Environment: real
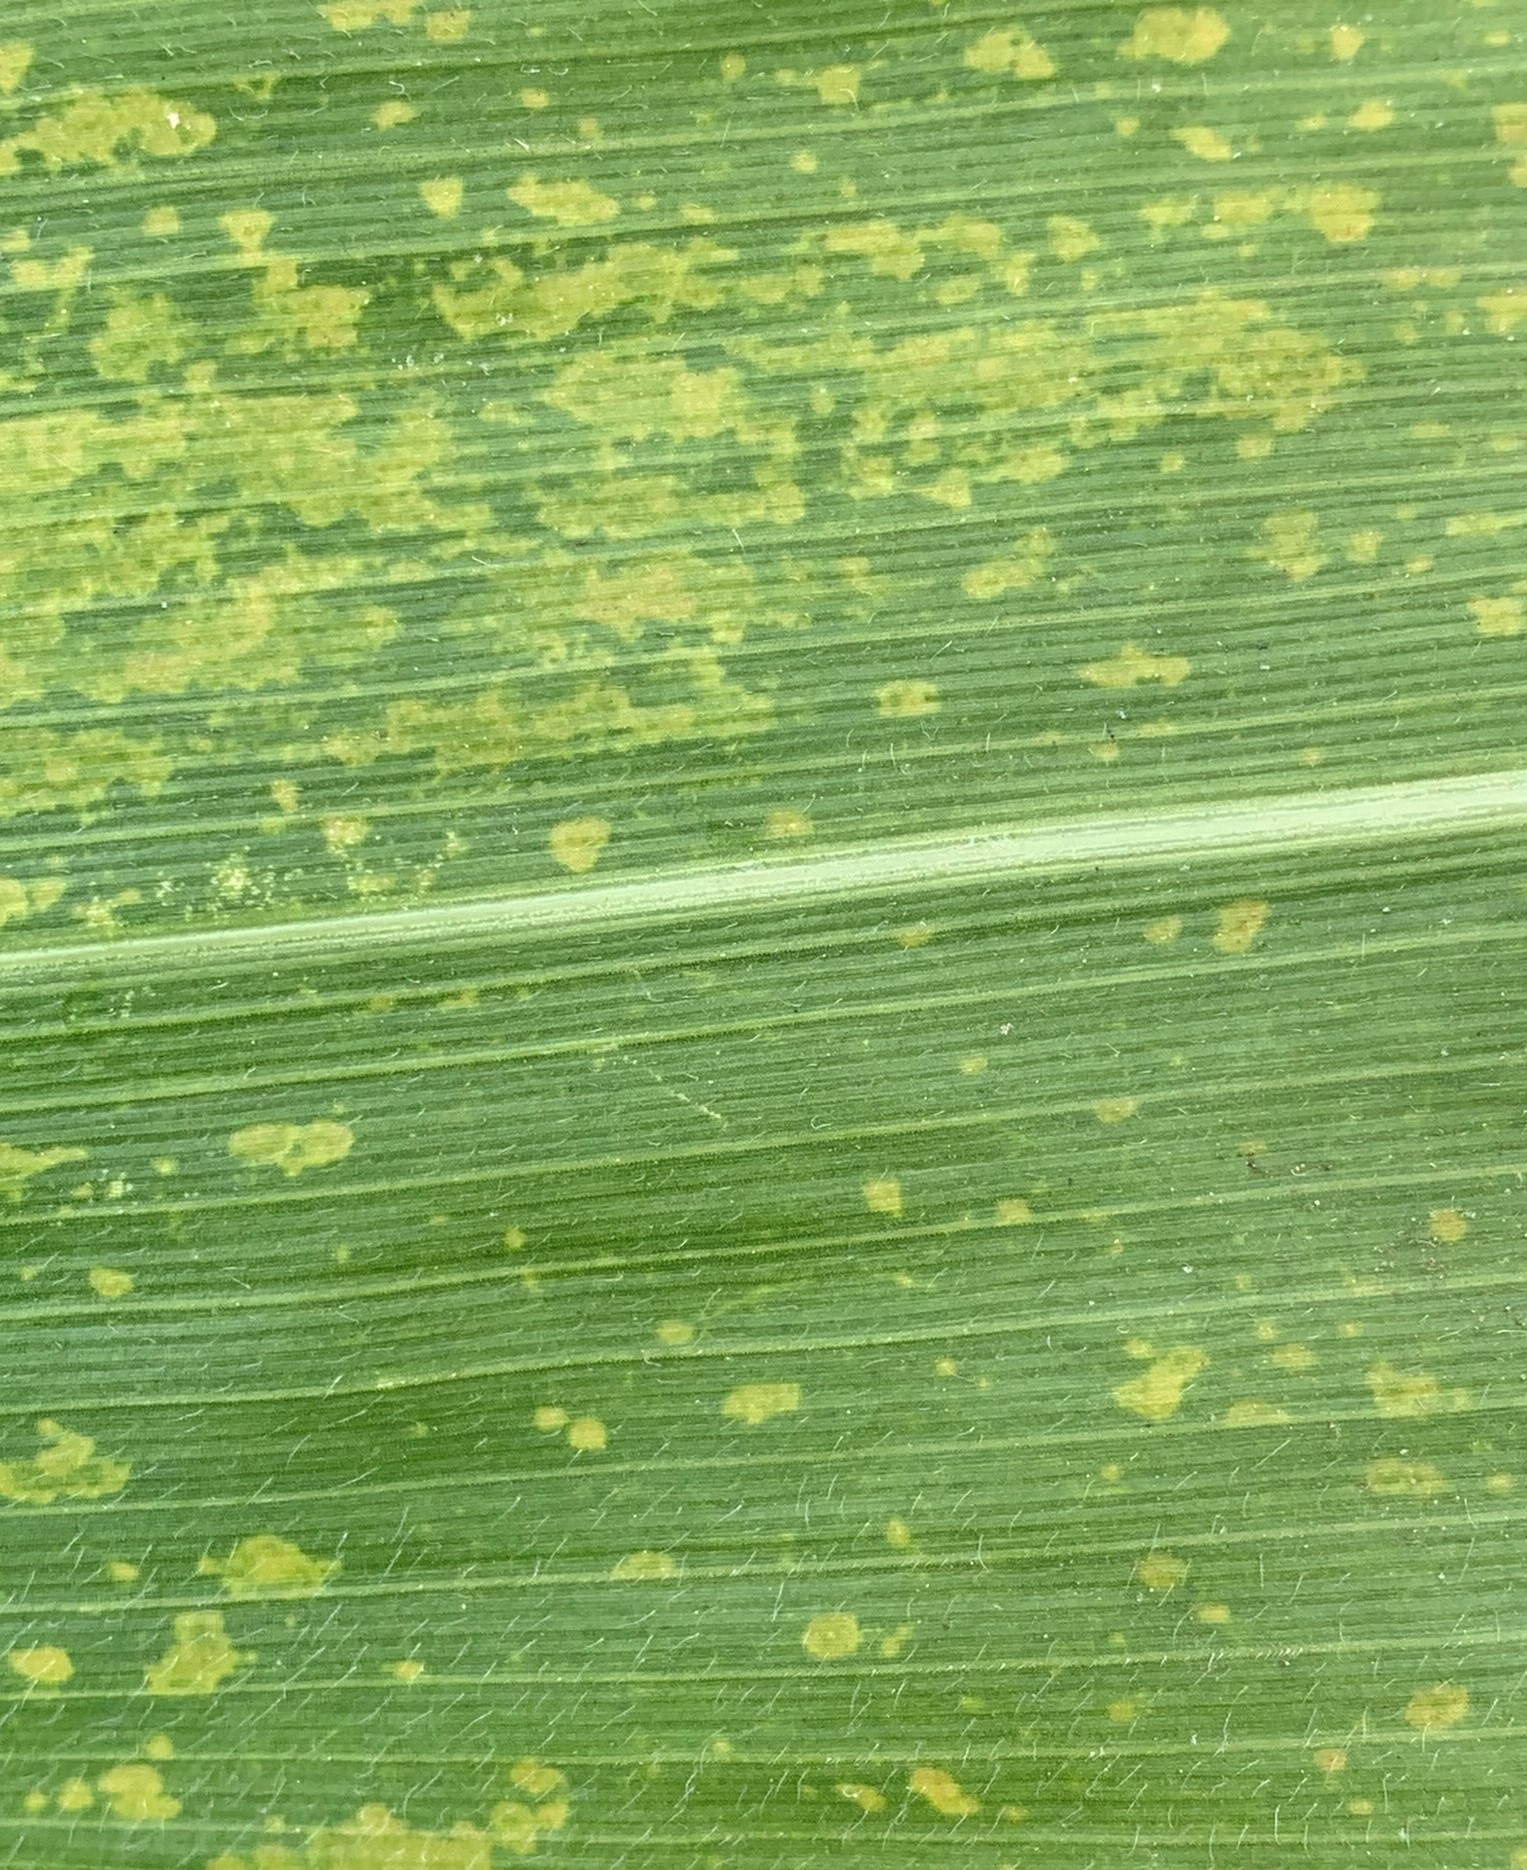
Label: lethal_necrosis